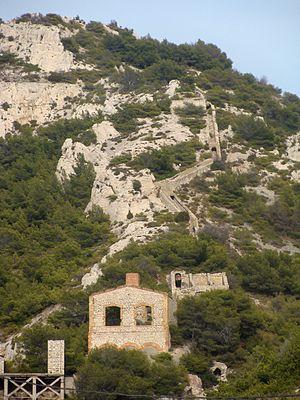
L'ancienne usine de l'Escalette, sur la route des Goudes, avec sa ""cheminée"" rampant sur la colline au-dessus d'un sas de désenfumage."
Le massif de Marseilleveyre est un chaînon de calcaire karstique situé sur le littoral sud de Marseille. Culminant à 432 mètres d'altitude, c'est un site de randonnée et d'escalade très fréquenté offrant un panorama exceptionnel sur la rade de Marseille, les îles environnantes et les chaînons voisins : massif du Puget, massif de Saint-Cyr, massif du Garlaban, massif de l'Étoile, massif de la Sainte-Baume, etc. Il donne accès aux calanques de Marseille.
Les cheminées rampantes sont des constructions industrielles caractéristiques des collines marseillaise. Elles sont apparue avec l'industrie de la soude et les pollutions qui y sont liées, au début du xixᵉ siècle.